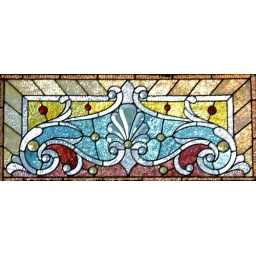
Stained glass window from the Redstone Inn in Dubuque, Iowa.